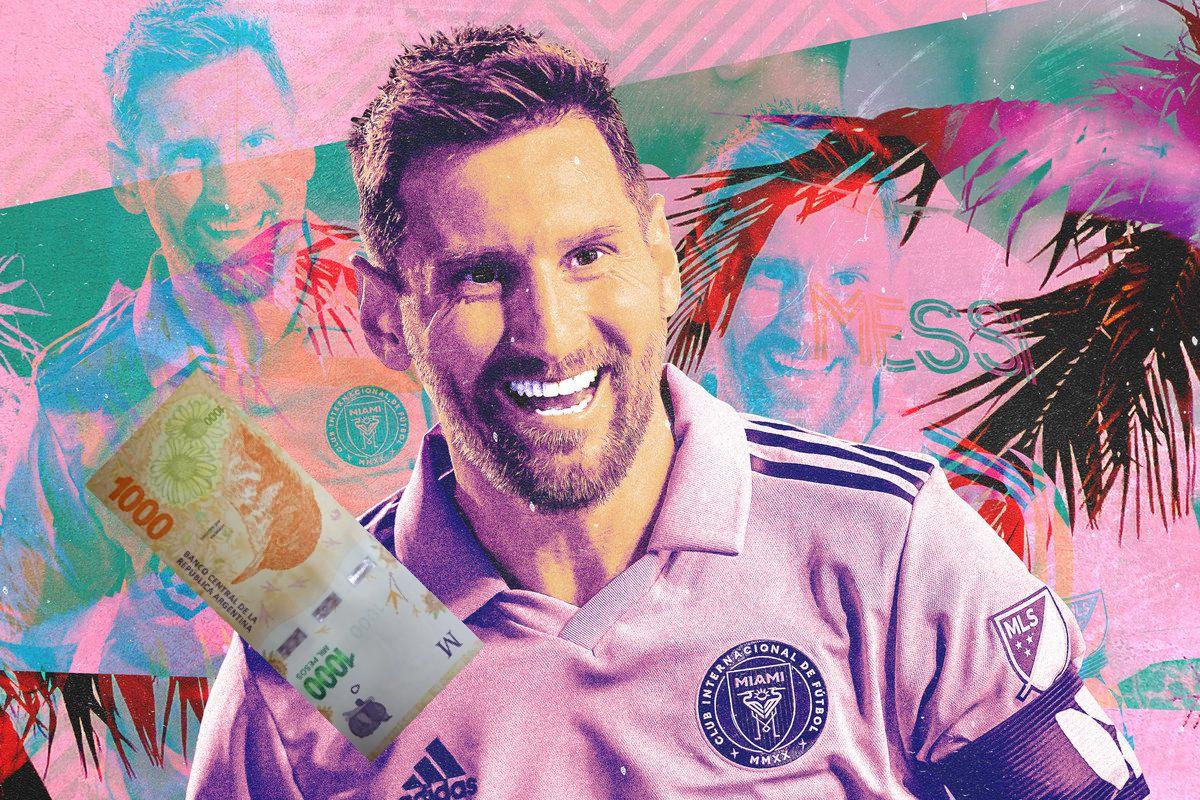
Denominación: 1000